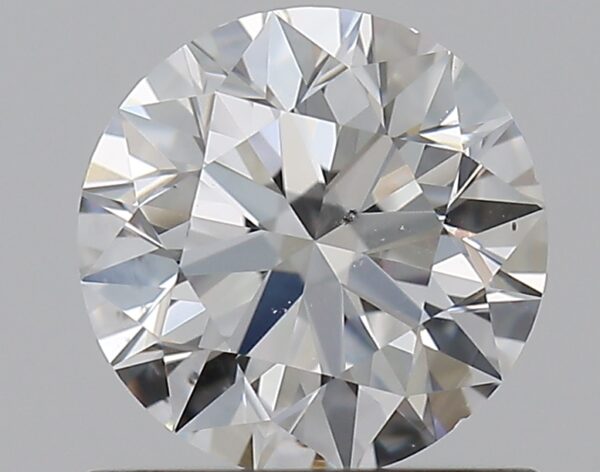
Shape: round
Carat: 0.7
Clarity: VS2
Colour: E
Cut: EX
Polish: EX
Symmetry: EX
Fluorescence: N
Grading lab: GIA
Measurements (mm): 5.64 x 5.67 x 3.53